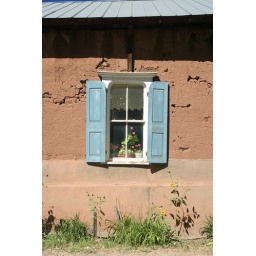
flowers in the window